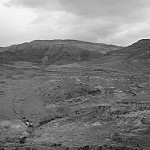
Label: B & W